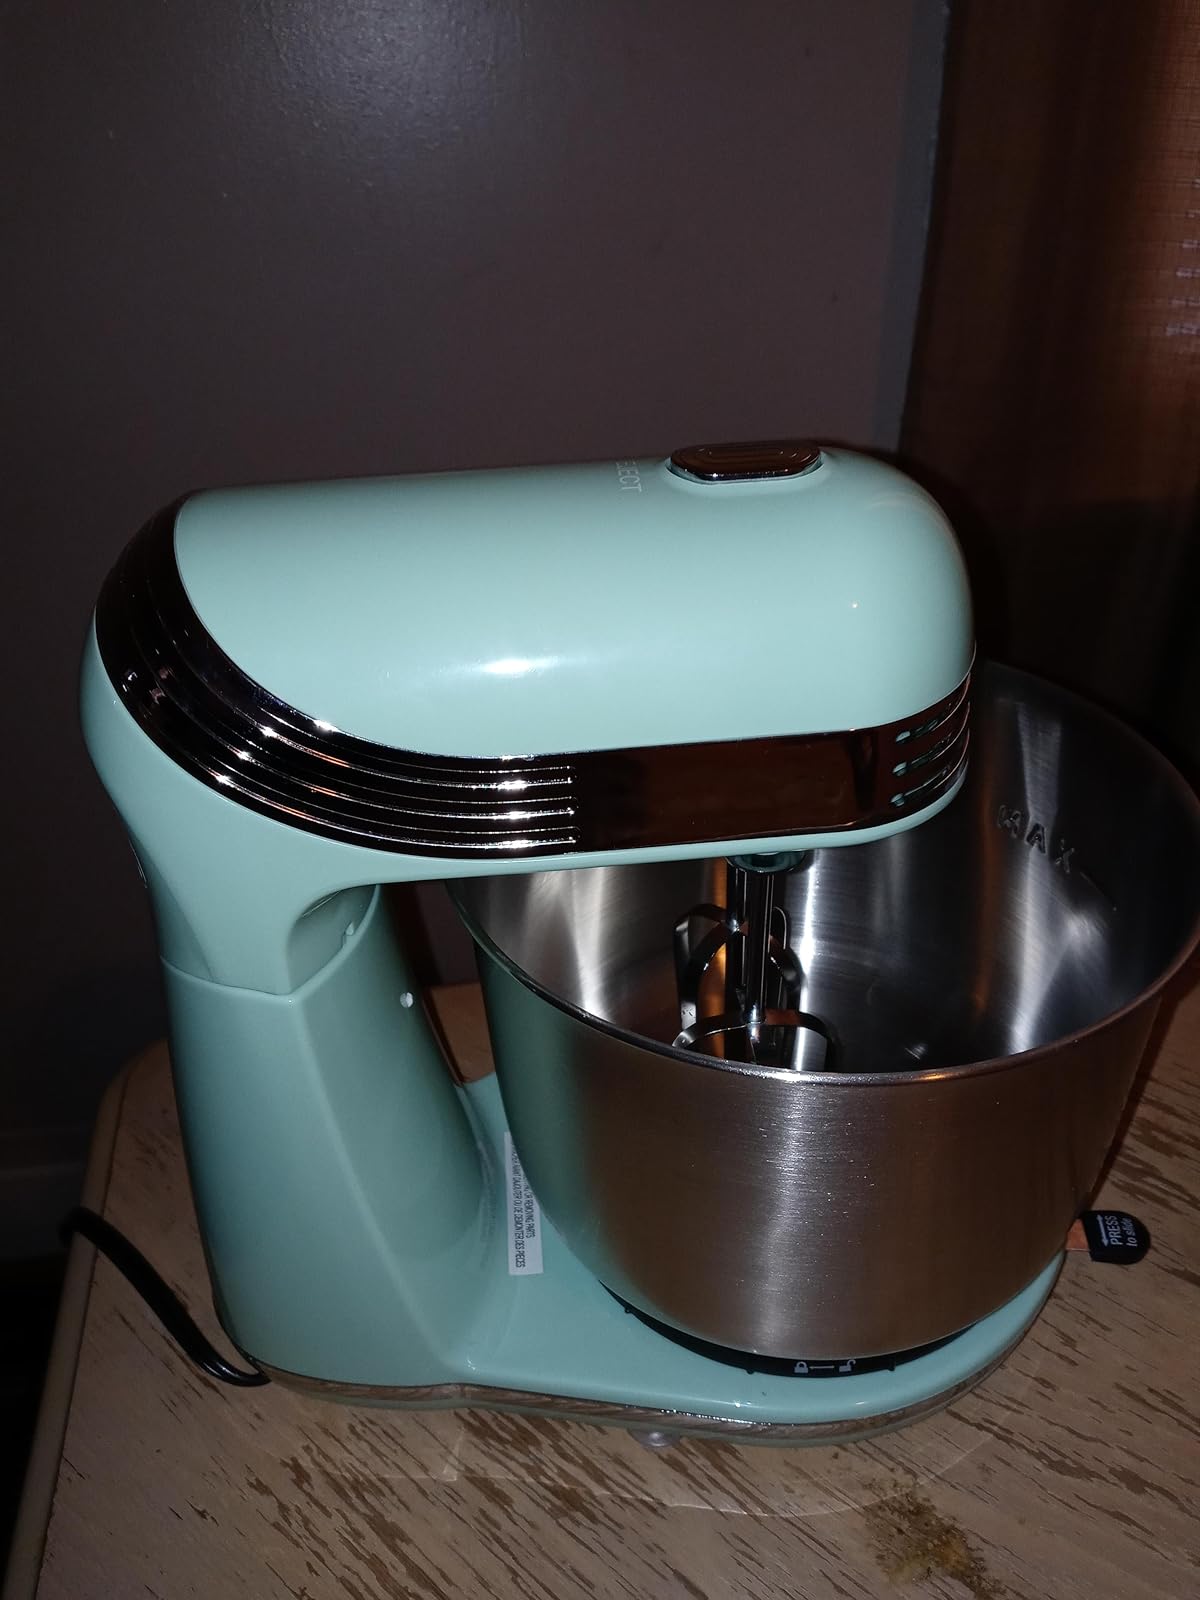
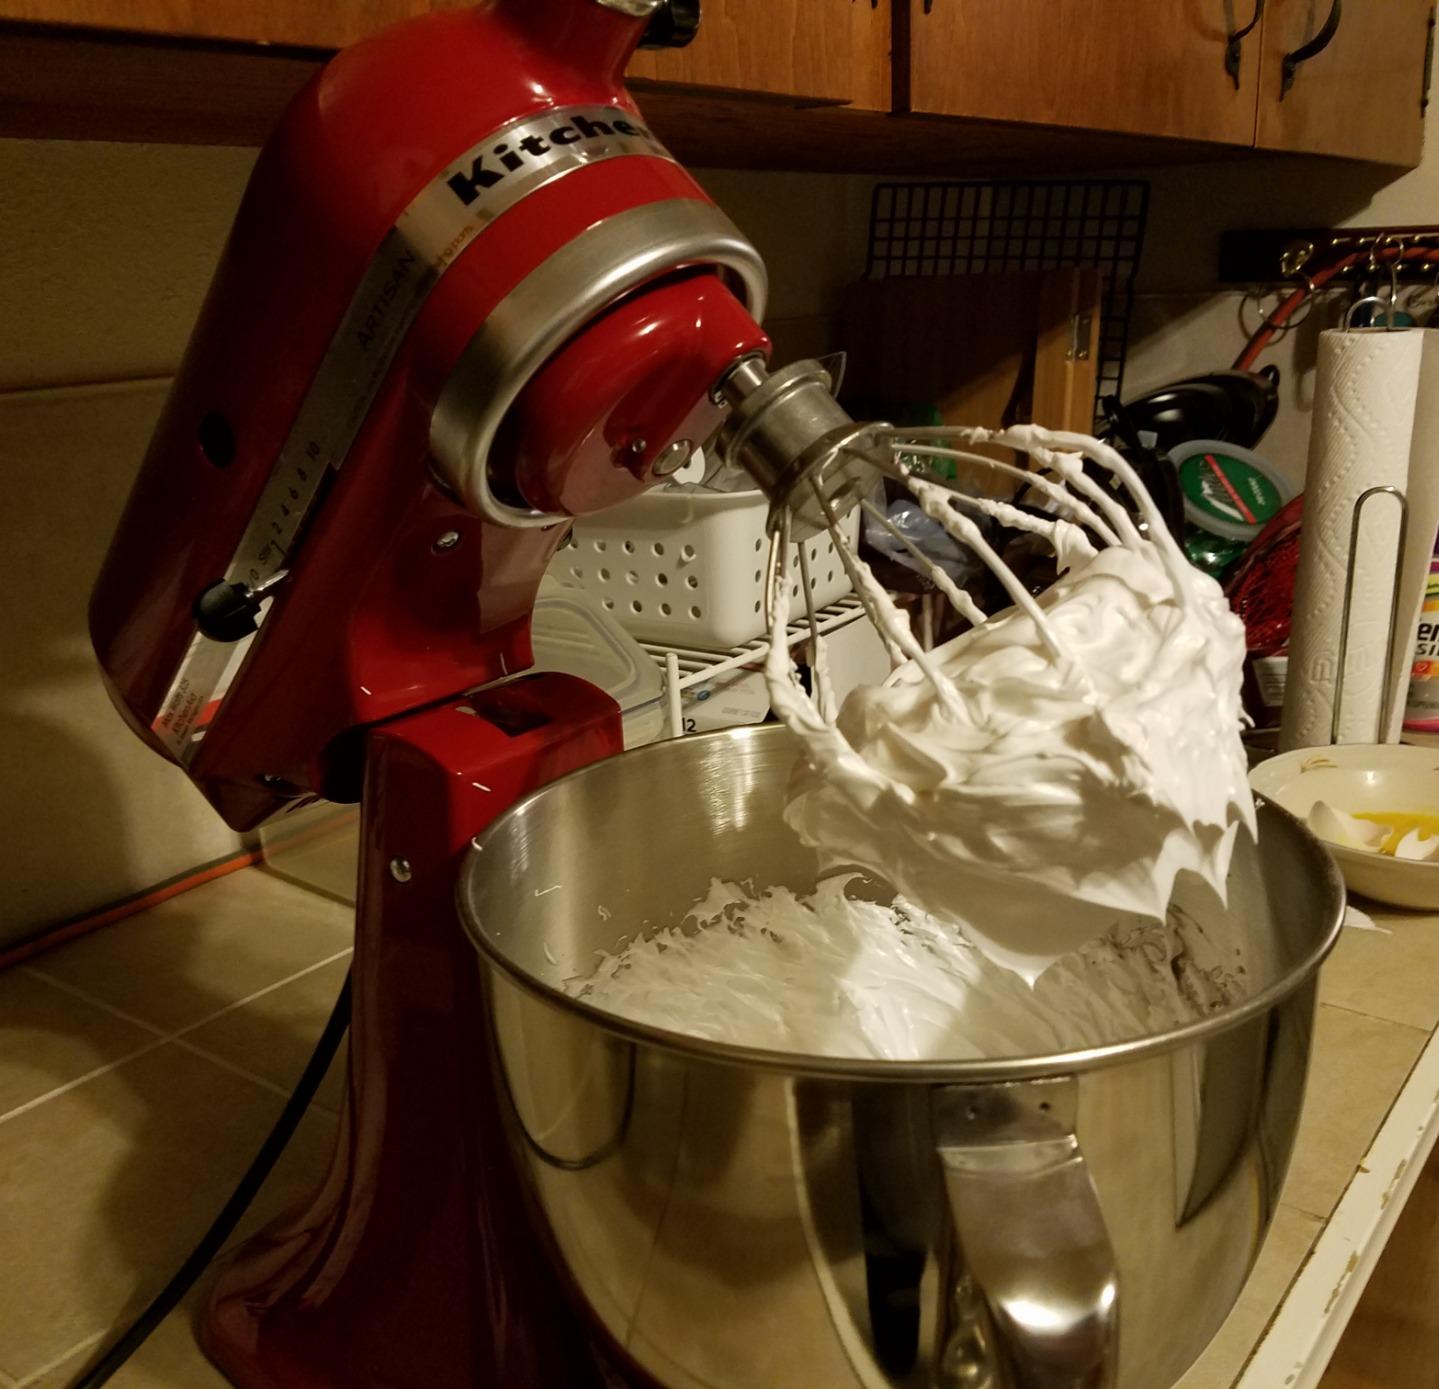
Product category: items_mixer
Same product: no